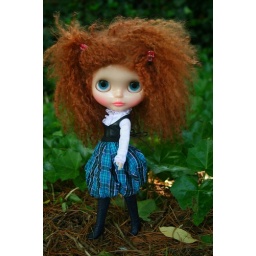
squeaky monkey skirt and corset, pullip stock top, vintage barbie boots. hair by sleeping elf